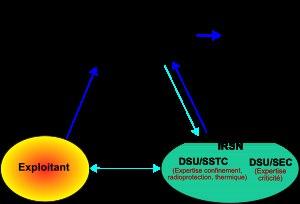
Dans le domaine de l'ingénierie nucléaire, la criticité est une discipline visant à évaluer et prévenir les risques de réaction en chaîne de fission nucléaire incontrôlée. C'est une sous-discipline de la neutronique.